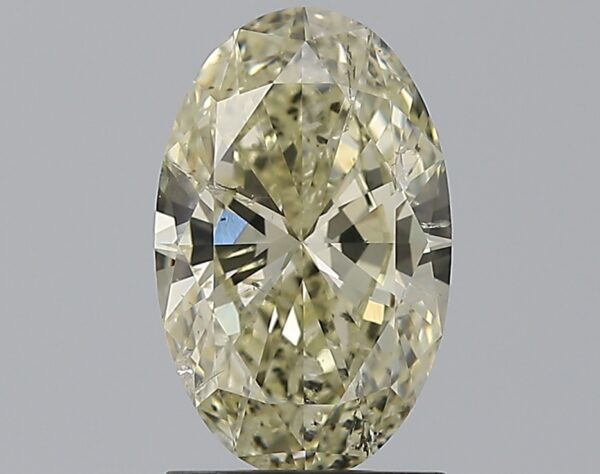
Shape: oval
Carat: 1.5
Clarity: SI2
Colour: M
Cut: EX
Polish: EX
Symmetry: EX
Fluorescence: ST
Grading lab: IGI
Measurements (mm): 9.94 x 6.25 x 3.67